Inter-rater reliability

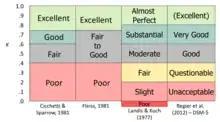
Four sets of recommendations for interpreting level of inter-rater agreement

Kappa is a way of measuring agreement or reliability, correcting for how often ratings might agree by chance. Cohen's kappa, which works for two raters, and Fleiss' kappa, an adaptation that works for any fixed number of raters, improve upon the joint probability in that they take into account the amount of agreement that could be expected to occur through chance. The original versions had the same problem as the joint-probability in that they treat the data as nominal and assume the ratings have no natural ordering; if the data actually have a rank (ordinal level of measurement), then that information is not fully considered in the measurements.